William J. Graham House

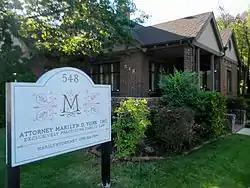

The William J. Graham House, at 548 California Ave. in Reno, Nevada, United States, is a historic Tudor Revival house that was built in 1928. It was designed by George A. Schastey. It was listed on the National Register of Historic Places (NRHP) in 1983.